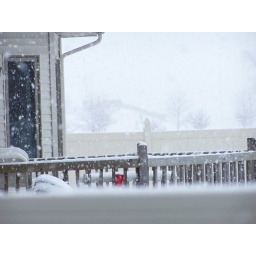
If you squint, you can see the green fence from the hill in the park nearby. I think you can even see a few people.